Mihail Roller

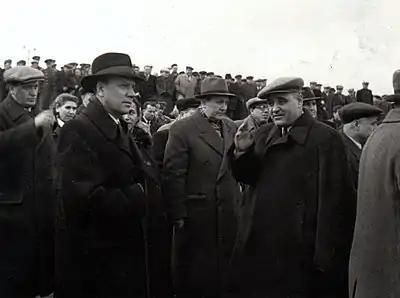
Roller (second row, in glasses) at Băneasa Airport in March 1953, greeting Gheorghiu-Dej upon his return from Stalin's funeral

In the mid-1950s, Roller's position started losing ground. The death of Stalin and the Khrushchev Thaw had echoes within Romania: the country's leader, Gheorghe Gheorghiu-Dej, with an eye to United Nations membership, relaxed repressive measures. Collectivization and industrialization were slowed down, certain political prisoners were freed, and the new climate had its effect on the cultural realm as well. Among the prisoners released were intellectuals who were gradually brought back into universities and research institutes. In 1955, a party science and culture section was established, headed by Pavel Țugui and meant to counteract the grip on culture held by the Răutu–Roller Agitprop section. Gheorghiu-Dej spoke out against the "monopoly and dictate of Roller", especially on history but also on culture in general, and blamed the two for the crisis in the field and the party's poor relationship with intellectuals.